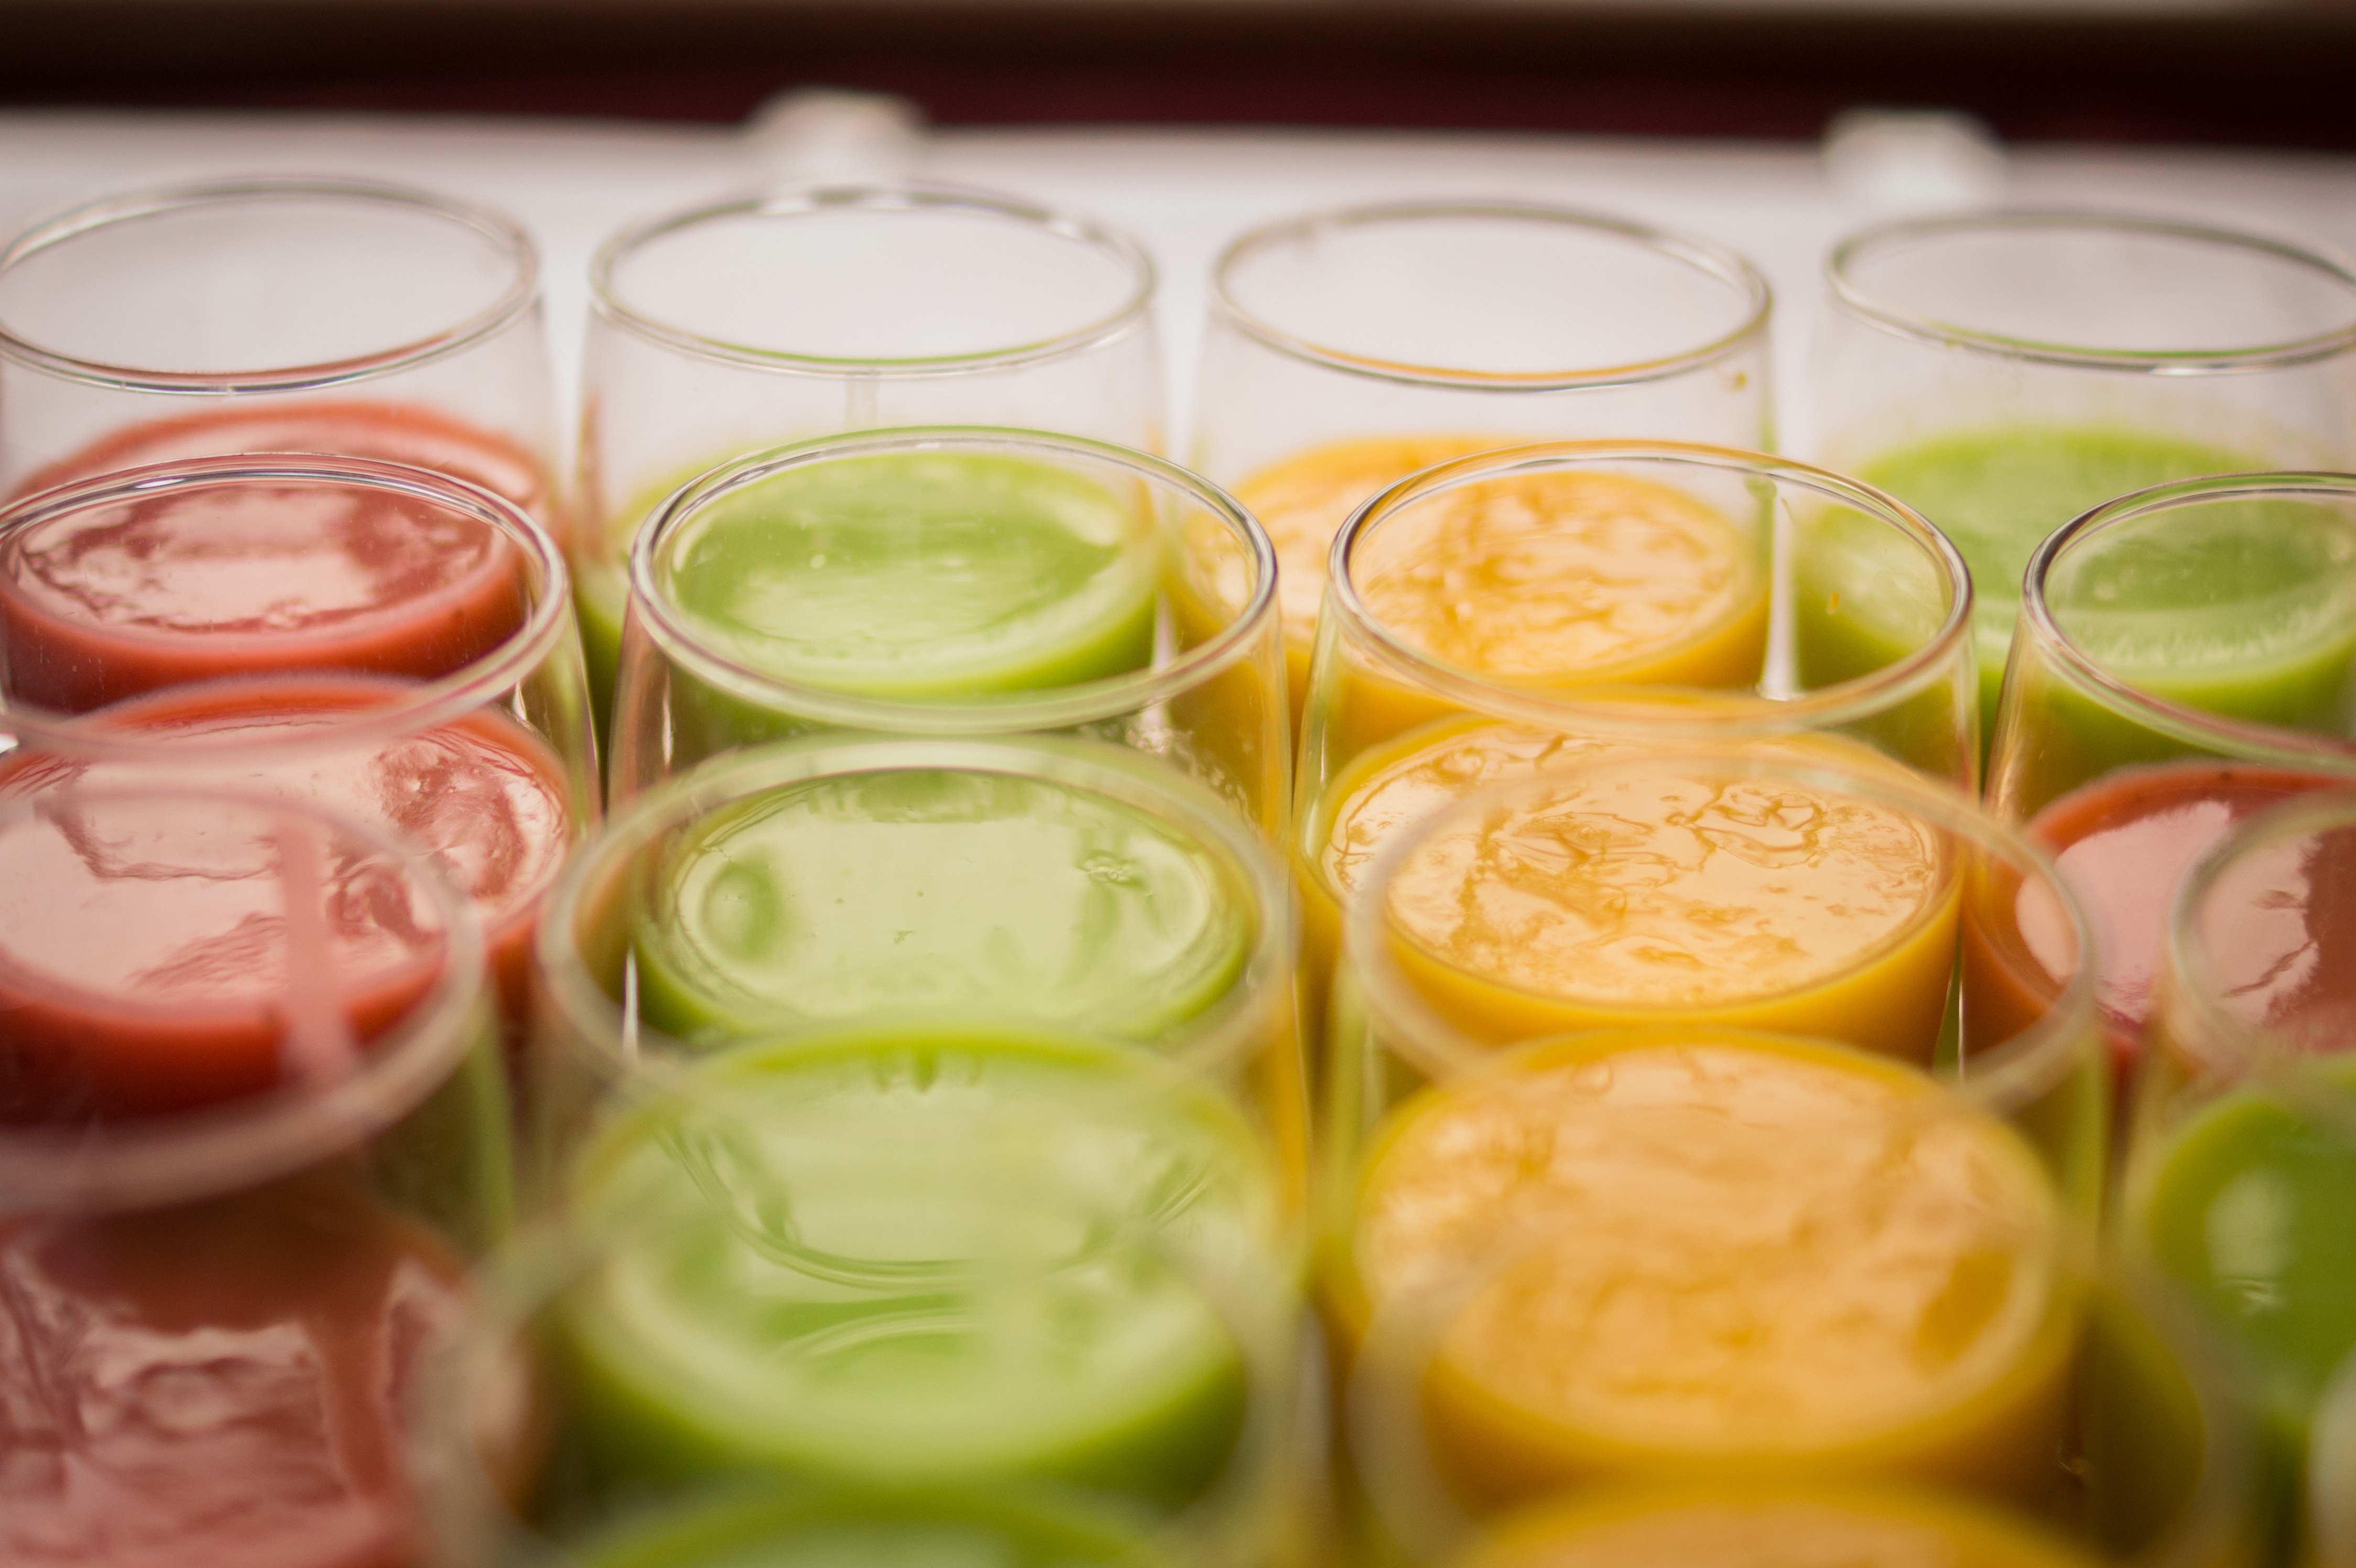
plant, glass, dish, food, produce, vegetable, drink, colorful, healthy, dessert, smoothie, juice, glasses, refreshment, drinks, beverages, shake, flowering plant, smoothies, land plant, gelatin dessert